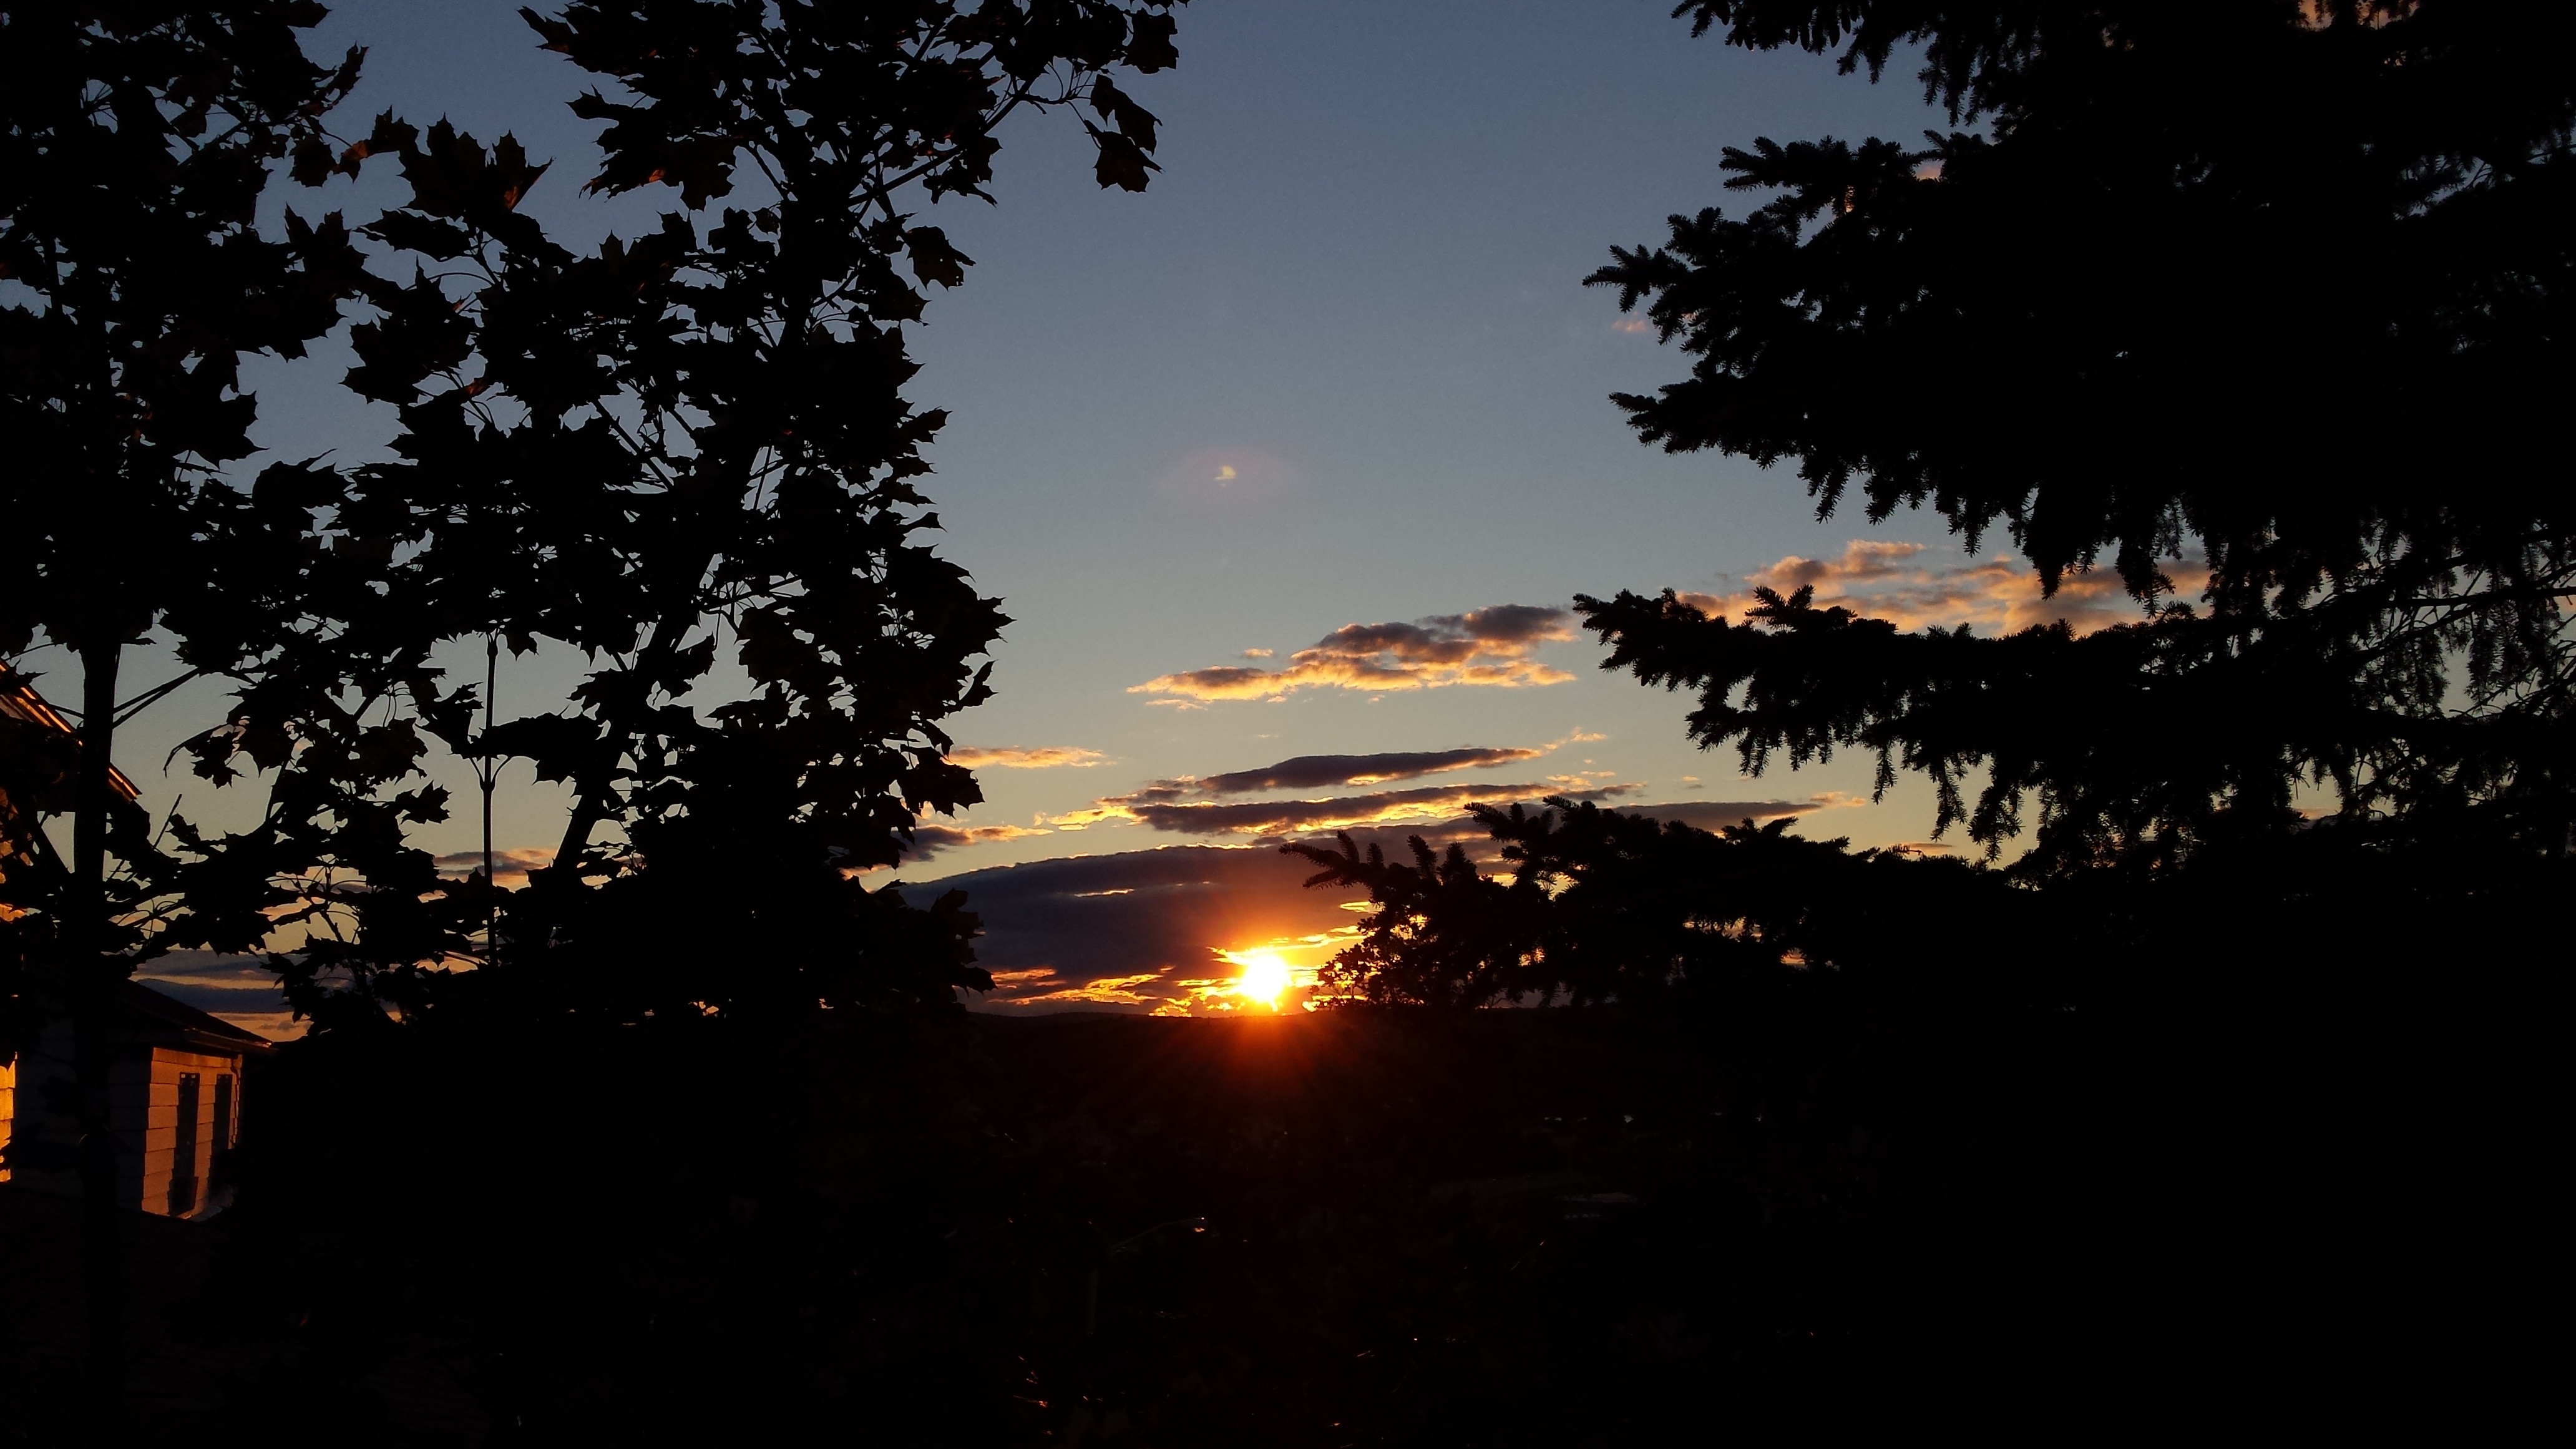
landscape, tree, nature, horizon, branch, cloud, plant, sky, sun, sunrise, sunset, night, sunlight, morning, dawn, atmosphere, dusk, evening, twilight, reflection, darkness, outdoors, vibrant, midnight, afterglow, phenomenon, atmosphere of earth, sunset image